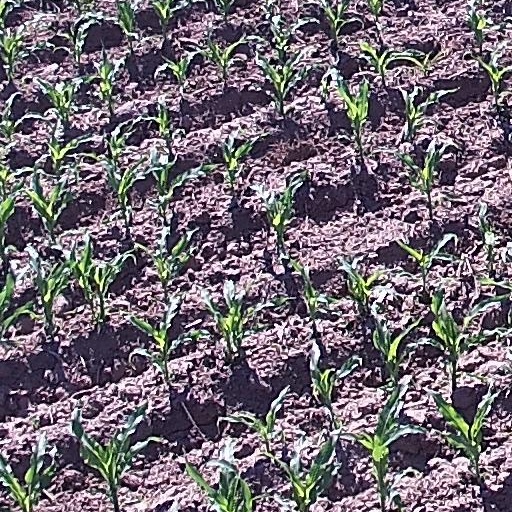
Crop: maize; corn